Reactions to global surveillance disclosures

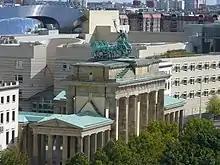
A view from the rooftop terrace of the Reichstag building in Berlin, the seat of the German parliament. In the background, behind the Brandenburg Gate, the United States Embassy can be seen. The grey structure on the embassy's roof (top right corner of the photograph) is thought to contain surveillance equipment, possibly used to tap into mobile phones.

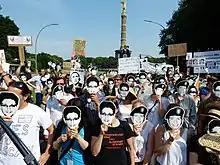
Demonstration of the Pirate Party of Germany against PRISM in Berlin, Germany, 2013

According to "The Wall Street Journal", "The outcry over NSA eavesdropping has been most pronounced in Germany, a country whose history of dictatorship has left the population particularly sensitive to violations of personal privacy." It was revealed that, beginning in 2002, German Chancellor Angela Merkel’s phone has been on an NSA target list.